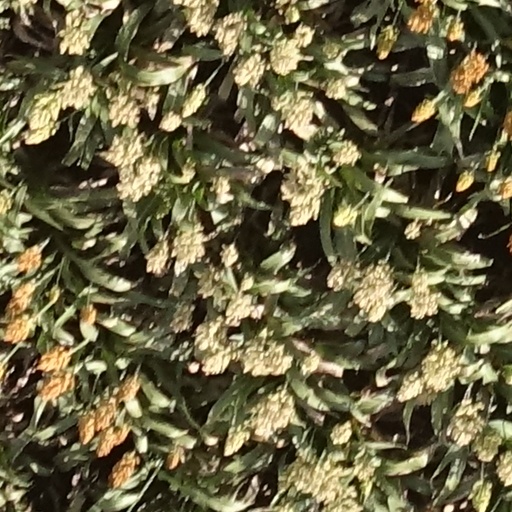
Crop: sorghum